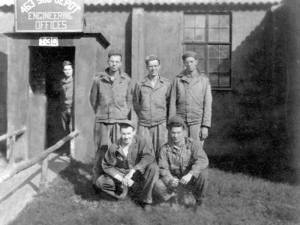
Le viseur Norden est un viseur de bombardement monté sur les bombardiers américains pendant la Seconde Guerre mondiale, la guerre de Corée et la guerre du Viêt Nam.